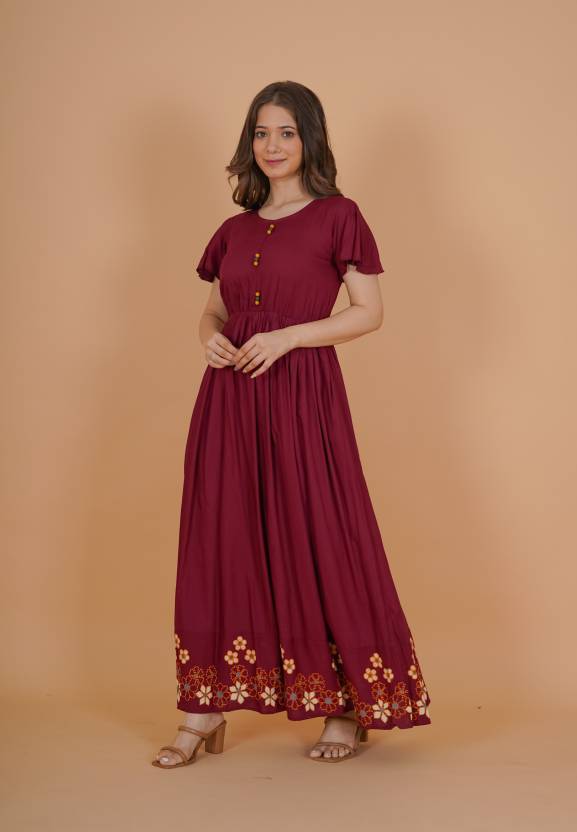
Product: Women Fit and Flare Maroon Dress
Price: ₹404
Colors: Maroon
Pattern: Printed